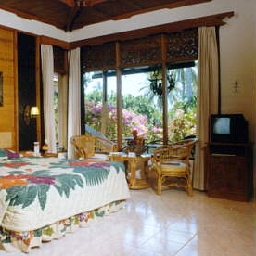
Room type: bedroom